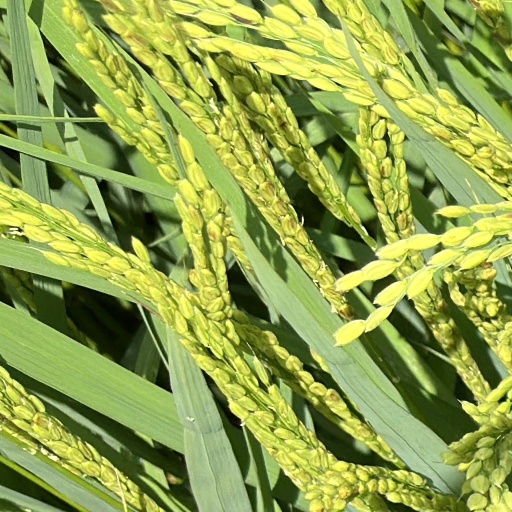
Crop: rice